Con Mine

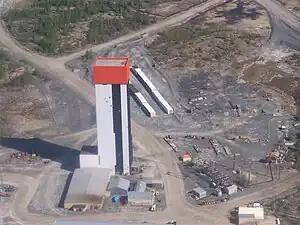
The Robertson Shaft headframe at the Con Mine was built in 1977 and measured in height. It was the tallest building in the Northwest Territories.

The Con Mine (1938–2003) was the first gold mine developed in the Northwest Territories, Canada, just south of Yellowknife. The property was staked by Consolidated Mining and Smelting Company of Canada (Cominco) in September 1935 in response to the discovery of visible gold nearby; the name "Con" is an abbreviation of "Consolidated". The advent of winter prevented any prospecting from being conducted, but work in the summer of 1936 led to the discovery of numerous gold veins. The Con Mine entered production in 1938 and ceased operations in 2003. It has produced over of gold from 12,195,585 tons of ore processed. The mine was over deep.